Music of Mesopotamia

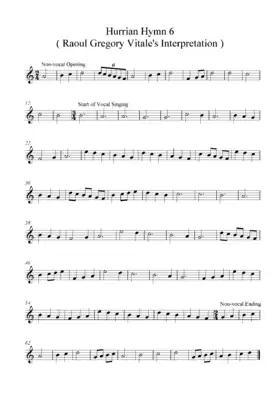
Hurrian Hymn No. 6 interpreted by Raoul Vitale

The body of the lyre (Sumerian: "zami", Babylonian: "sammu", Hittite: "zinar") was a representation of an animal's body, such as a cow, bull, calf, donkey, or stag. Archaeologist Leonard Woolley suggested that the animal head depicted on the front of the lyre indicated the instrument's register. For example, a bull-headed lyre would be in the bass register, a cow-headed lyre would be a tenor, and a calf-headed lyre would be an alto. The legs of the instrument were meant to represent animal legs, with the rear post as the tail. The instrument was played either in place with its legs on the ground, or as part of a procession, carried over the shoulder with a strap.